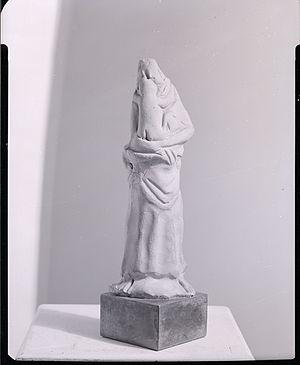
Arturo Martini est un sculpteur italien qui a travaillé le bois, la pierre et le bronze.